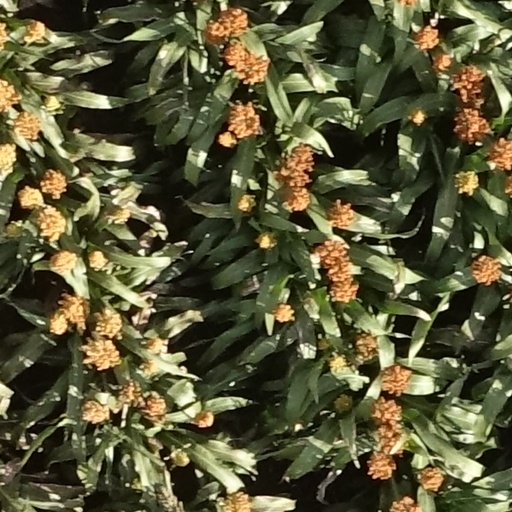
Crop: sorghum